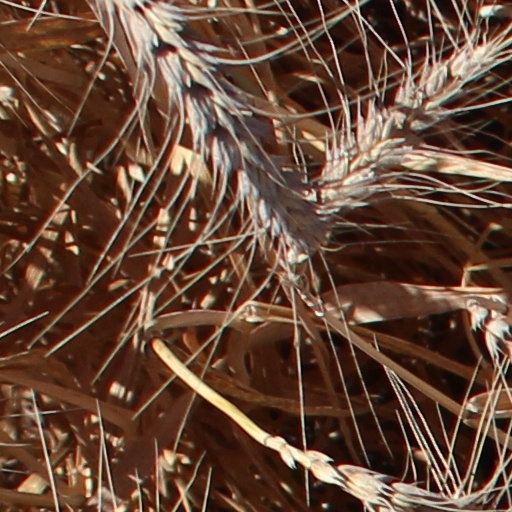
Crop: wheat